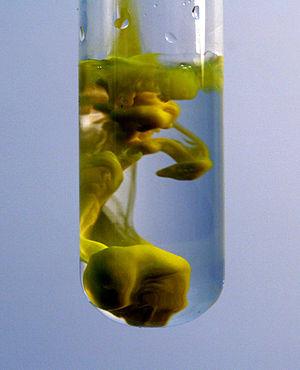
L'iodure de plomb(II) est un composé inorganique de formule PbI₂. C'est un solide jaune brillant à température ambiante qui devient rouge brique en le chauffant. Sous sa forme cristalline, il est utilisé dans les matériaux détecteurs de photons à haute énergie comme les rayons X et les rayons gamma.